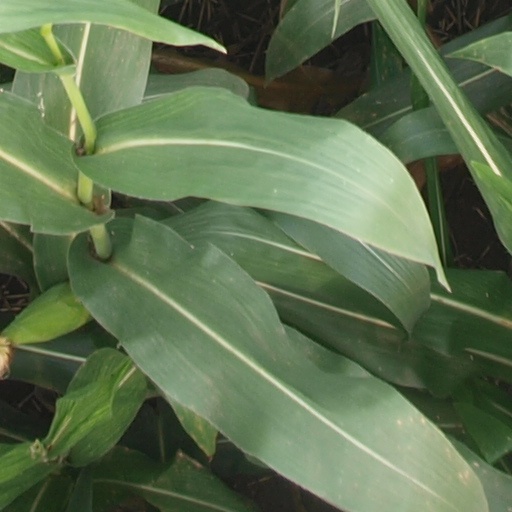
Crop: maize; corn